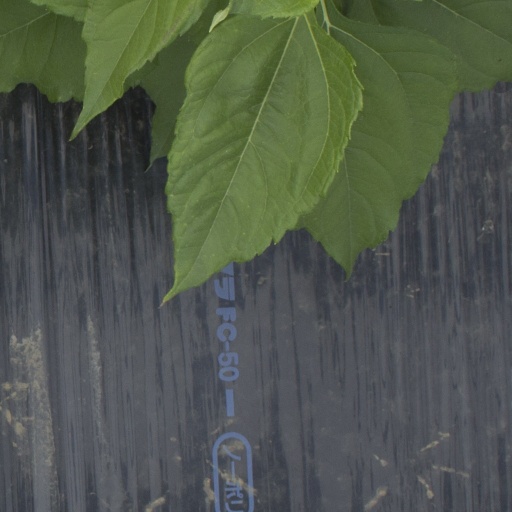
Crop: Jerusalem artichoke